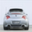
Label: automobile